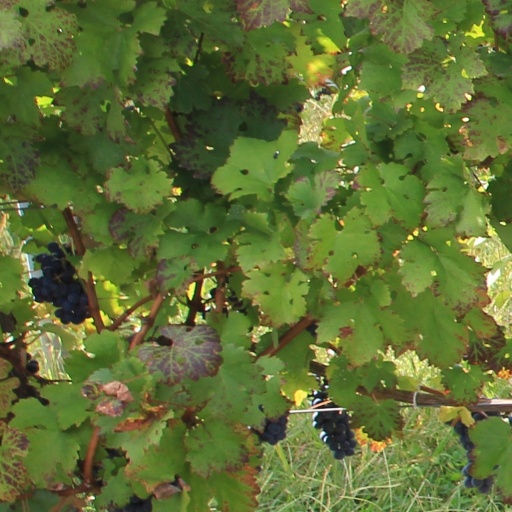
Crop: grape